Orto Botanico dell'Università di Modena e Reggio Emilia

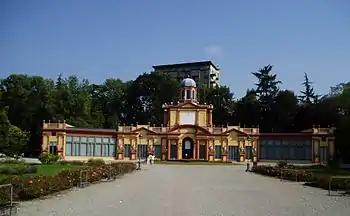
Vigarani Palace in the Public Gardens

The Orto Botanico dell'Università di Modena e Reggio Emilia, also known as the Orto Botanico di Modena or formerly Hortus Botanicus Mutinensis, is a botanical garden operated by the University of Modena and Reggio Emilia. It is located next to the Garden Ducale (Public Gardens), at viale Caduti in Guerra 127, Modena, Italy, and open weekdays during the warmer months except August. Admission is free.